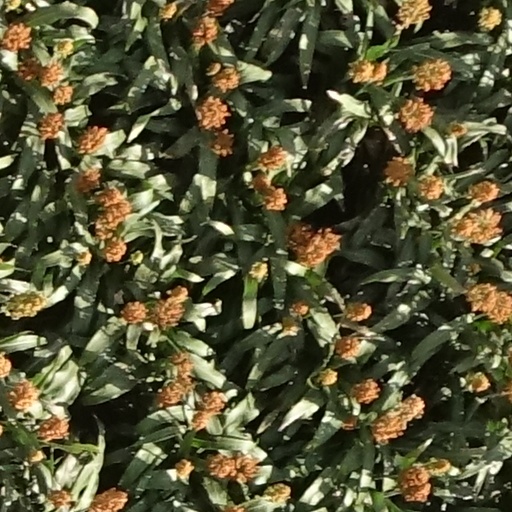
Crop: sorghum